Reign of Alfonso XIII

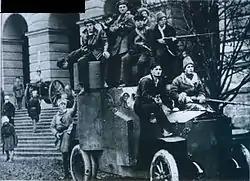
Red Guards in front of the Smolny Institute in Petrograd, center of the October Revolution of 1917 in Russia, which had an enormous impact on the workers' movement throughout the world.

Meanwhile, the workers' organizations continued with the preparations for the general strike which they had announced in March. But the Socialists decided to call it on their own, in support of the Valencia railroad workers on strike, with the aim of overthrowing the Monarchy, forming a provisional government and calling a Constituent Parliament. For this reason the CNT, faithful to its "apoliticism", remained on the sidelines.